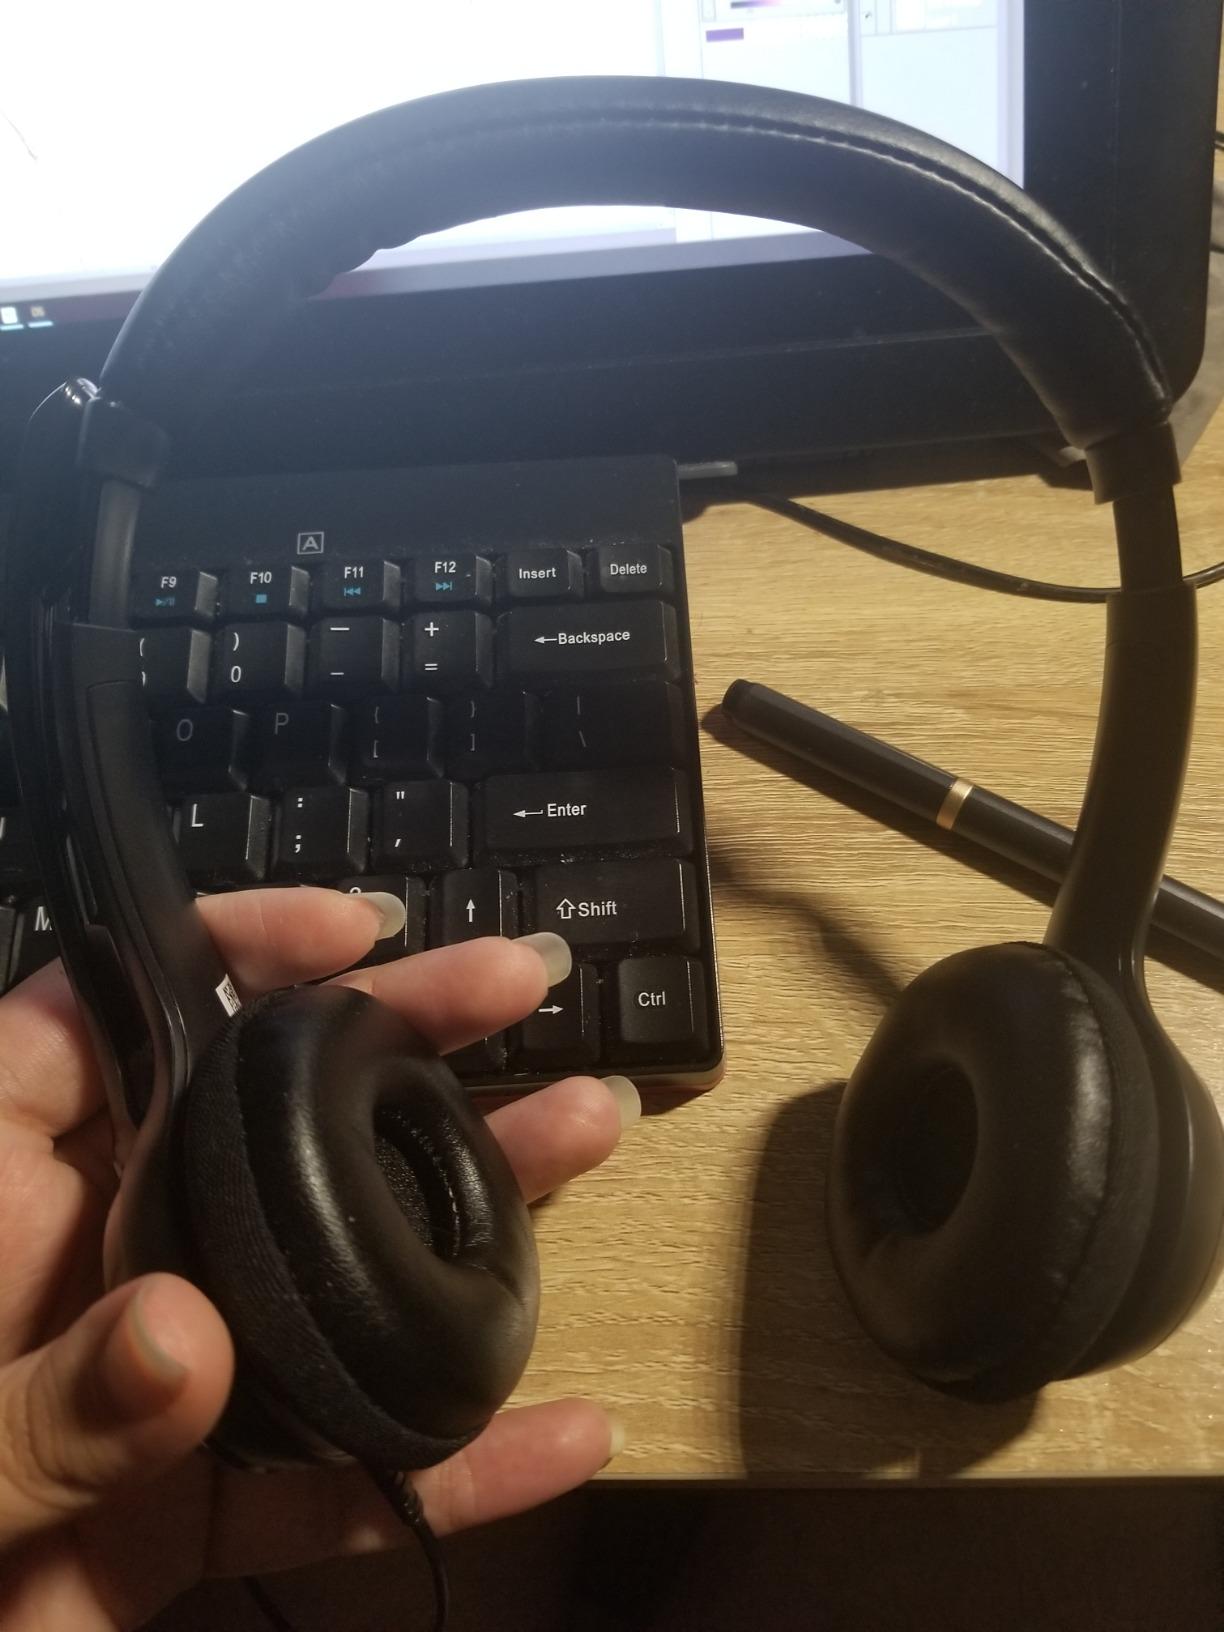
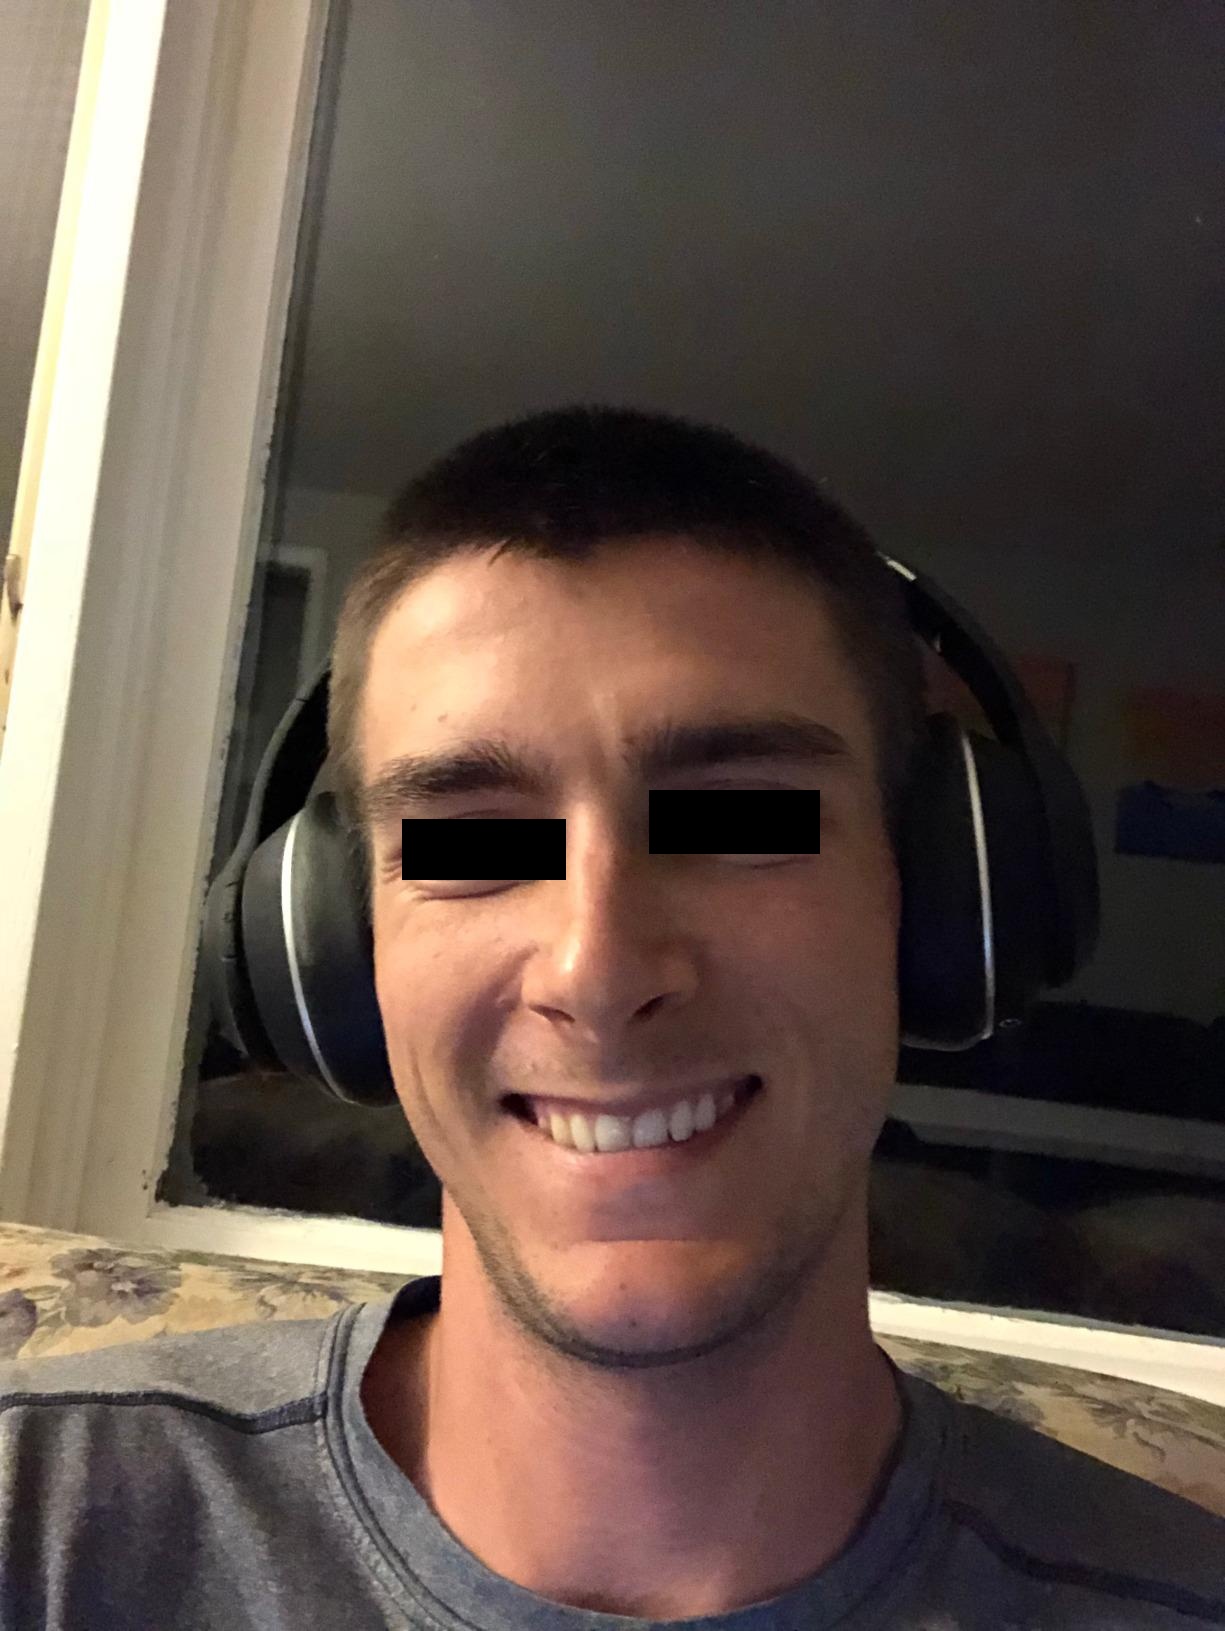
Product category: headphones
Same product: no